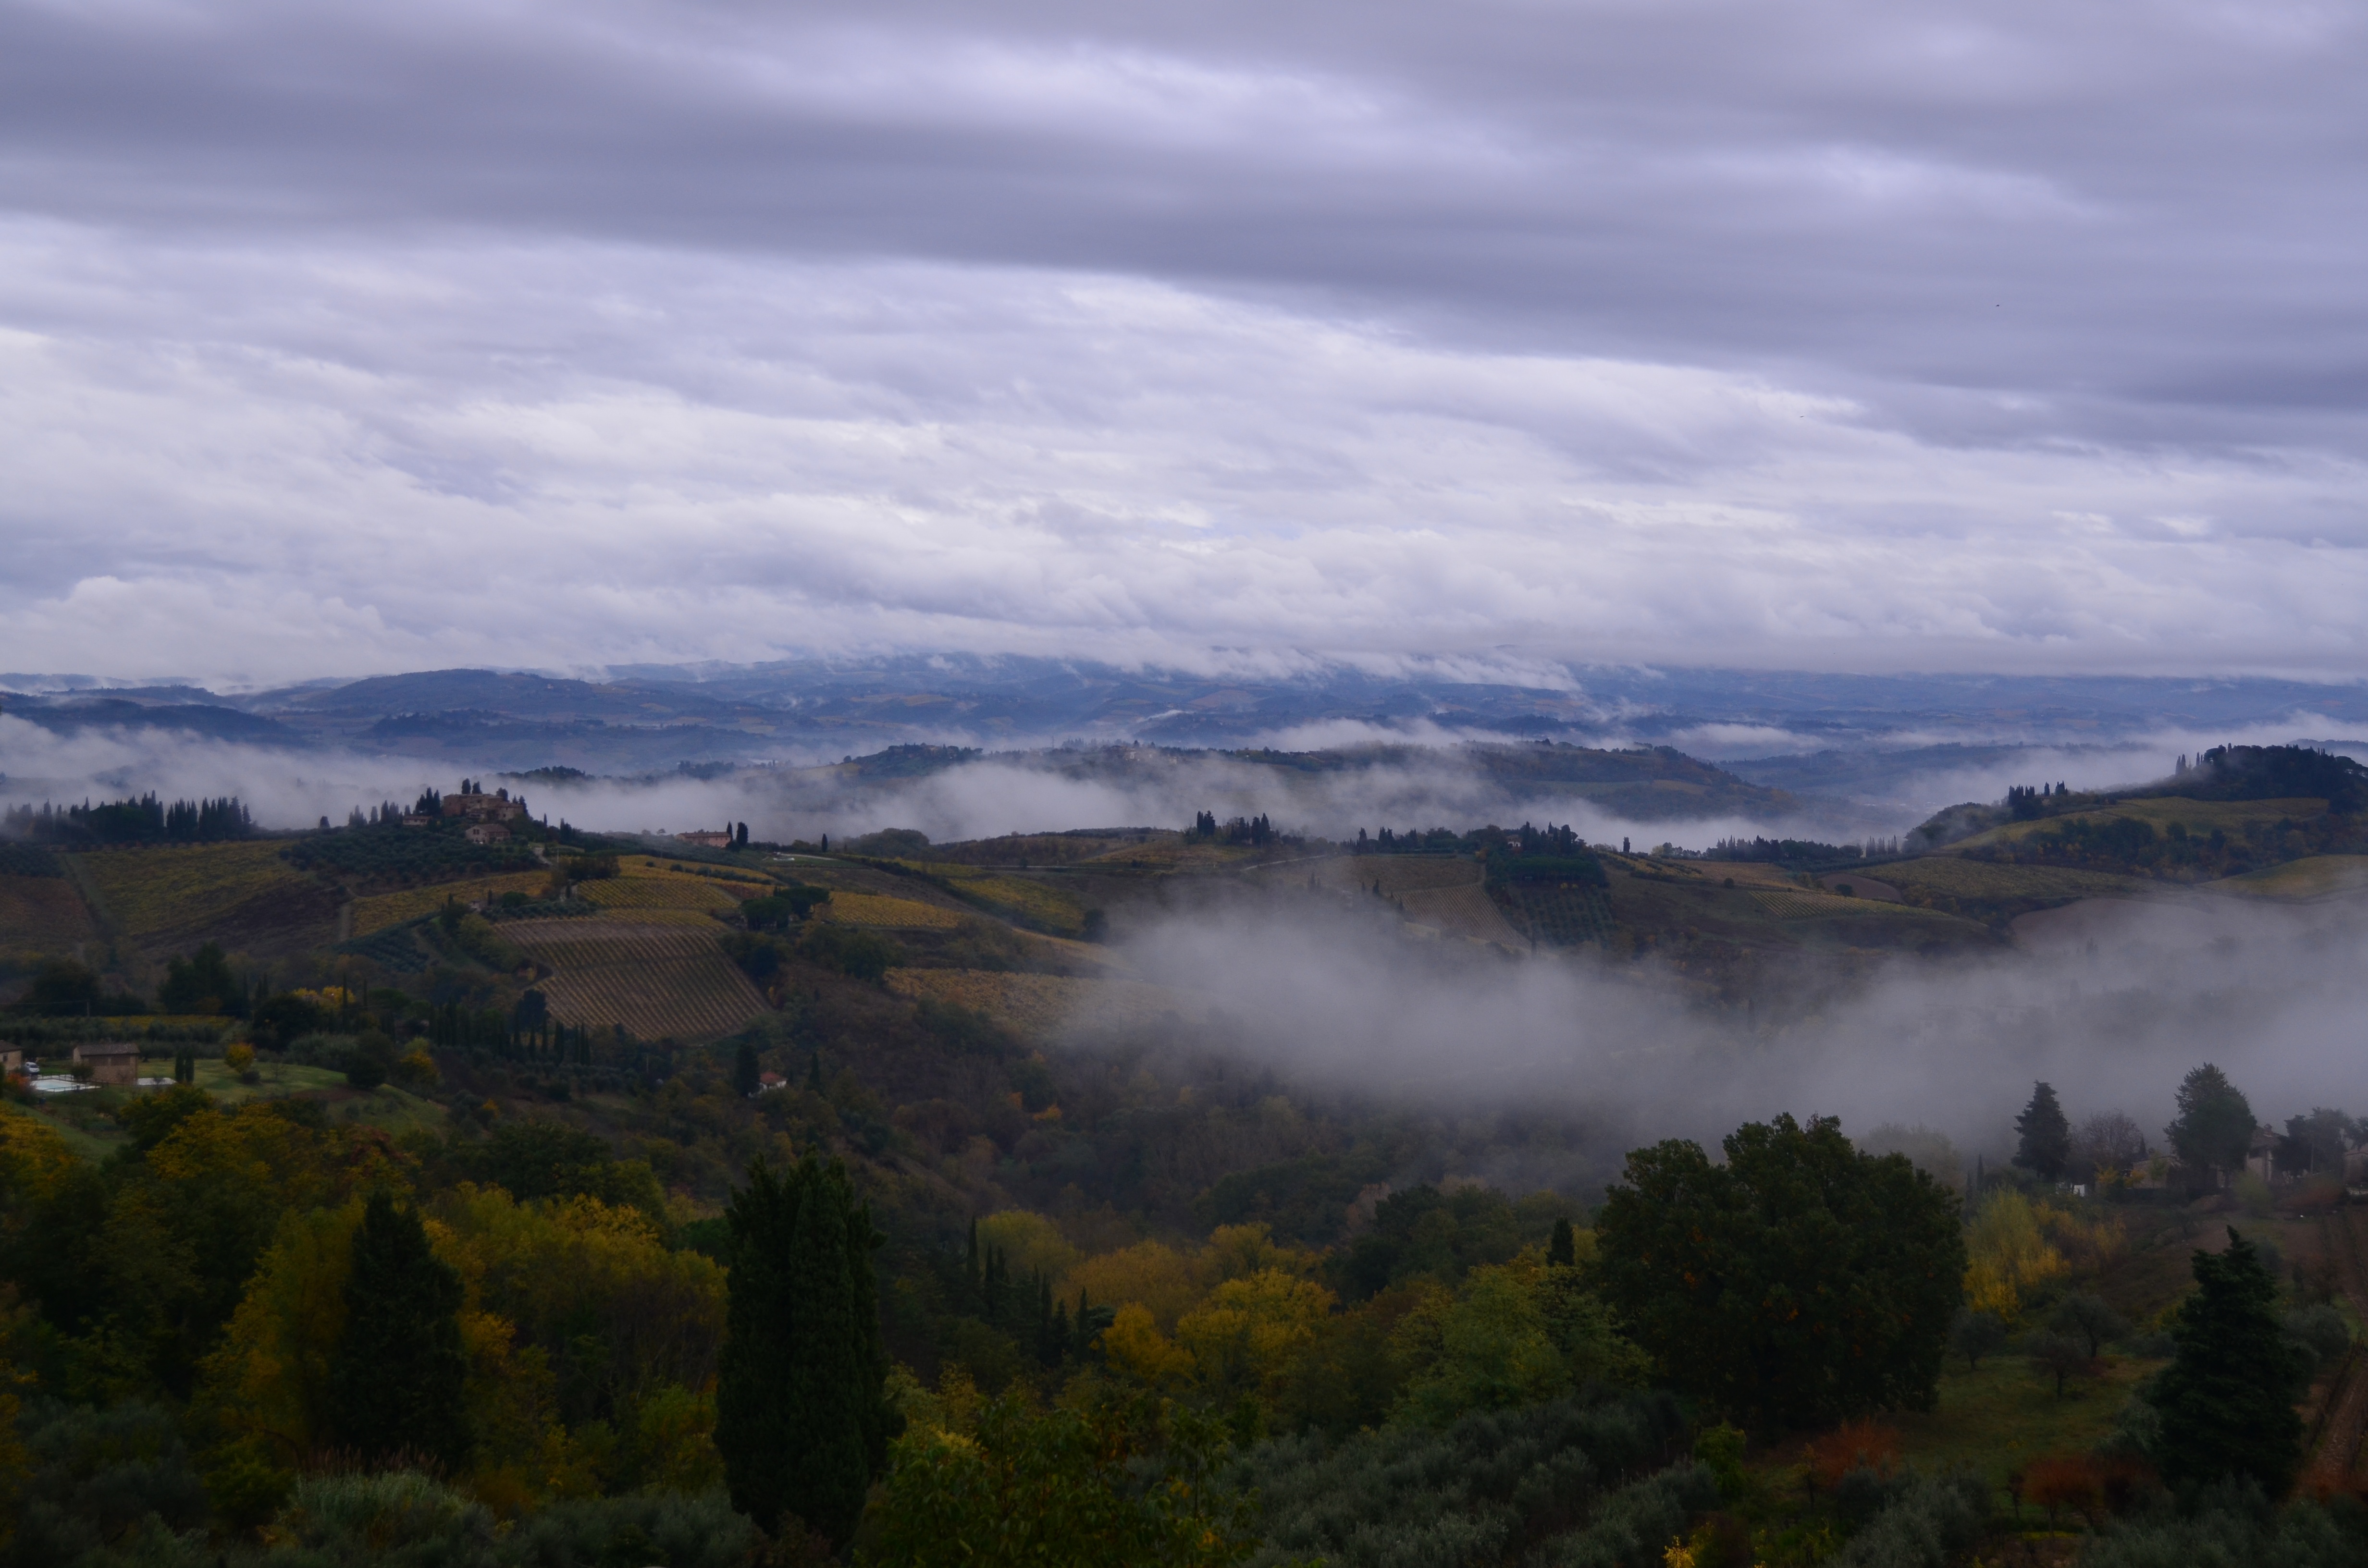
landscape, tree, nature, forest, wilderness, mountain, cloud, sky, sunrise, mist, hiking, morning, hill, lake, dawn, valley, mountain range, summer, dusk, twilight, reflection, scenic, journey, autumn, weather, italy, camping, highland, rocks, outdoors, hills, clouds, alps, plateau, loch, rural area, meteorological phenomenon, the terrain, upland, geographical feature, atmospheric phenomenon, mountainous landforms